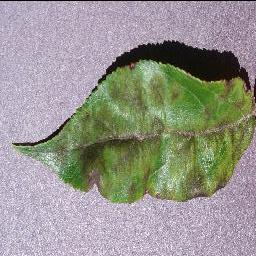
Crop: apple
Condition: scab